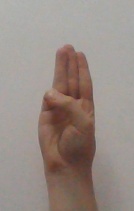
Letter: thaa